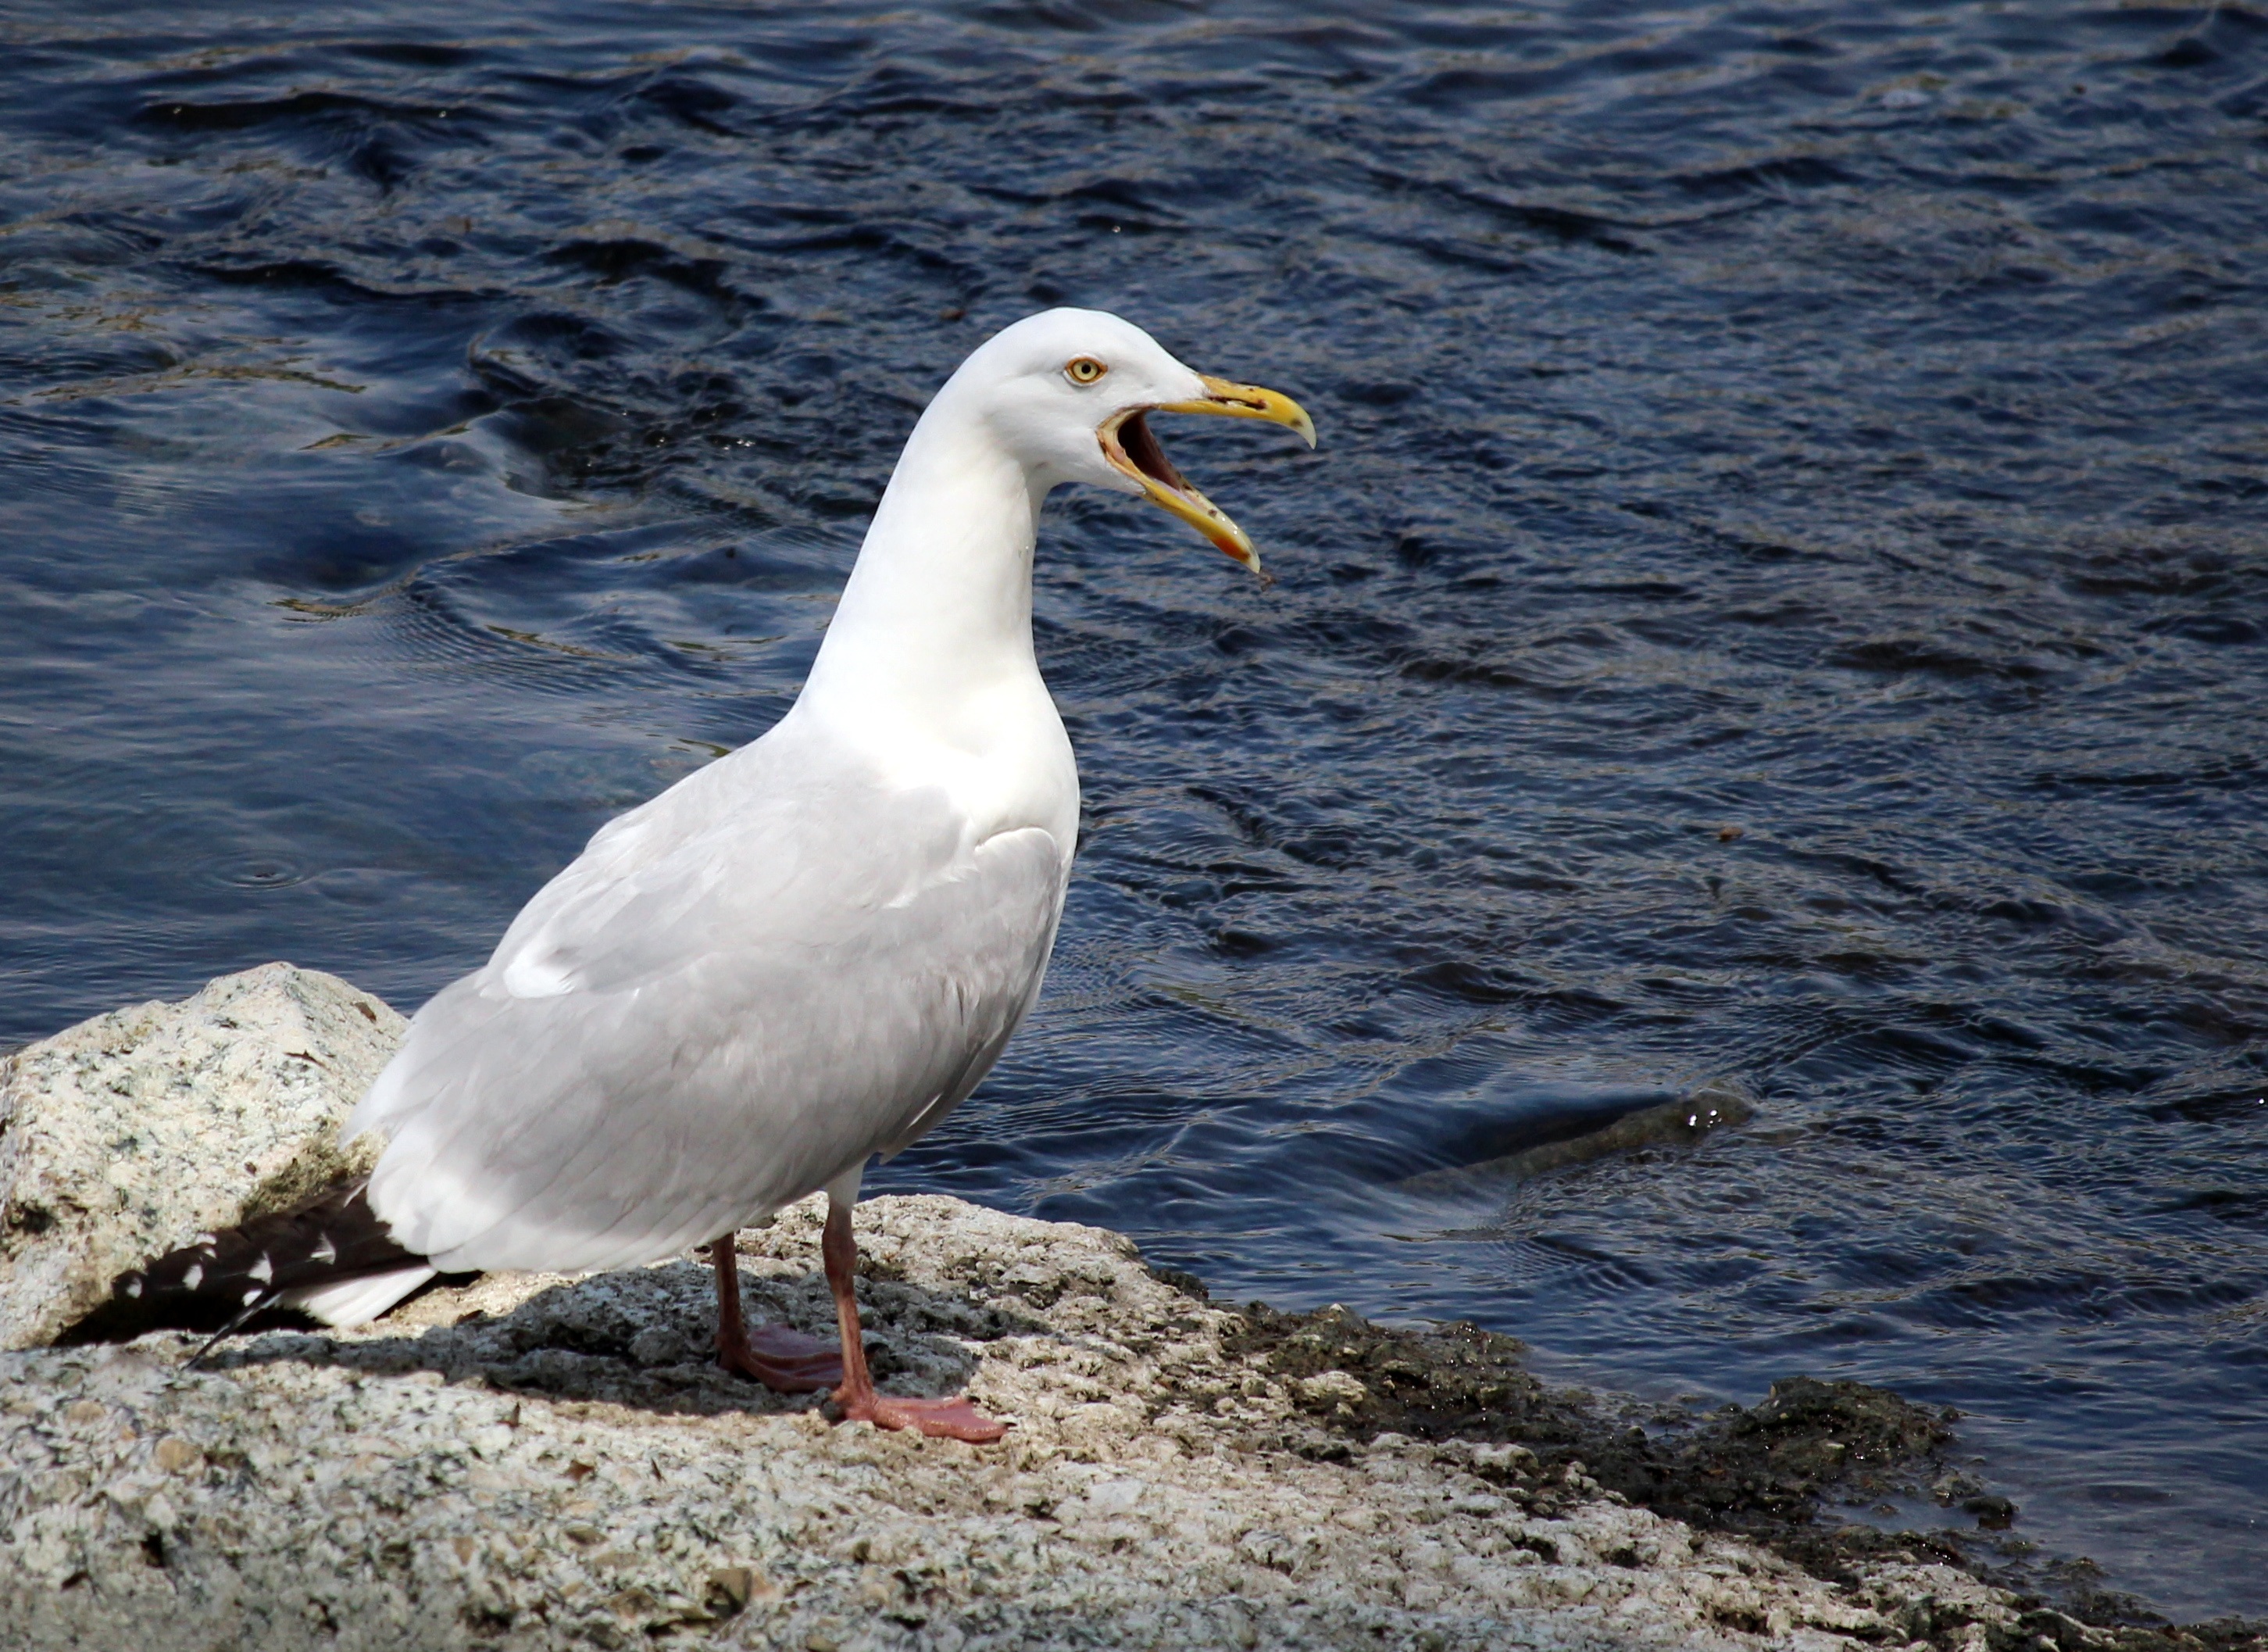
sea, nature, bird, seabird, river, wildlife, gull, beak, fauna, vertebrate, albatross, herring, charadriiformes, european herring gull